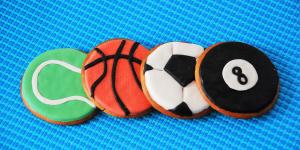
galletas decoradas deportes